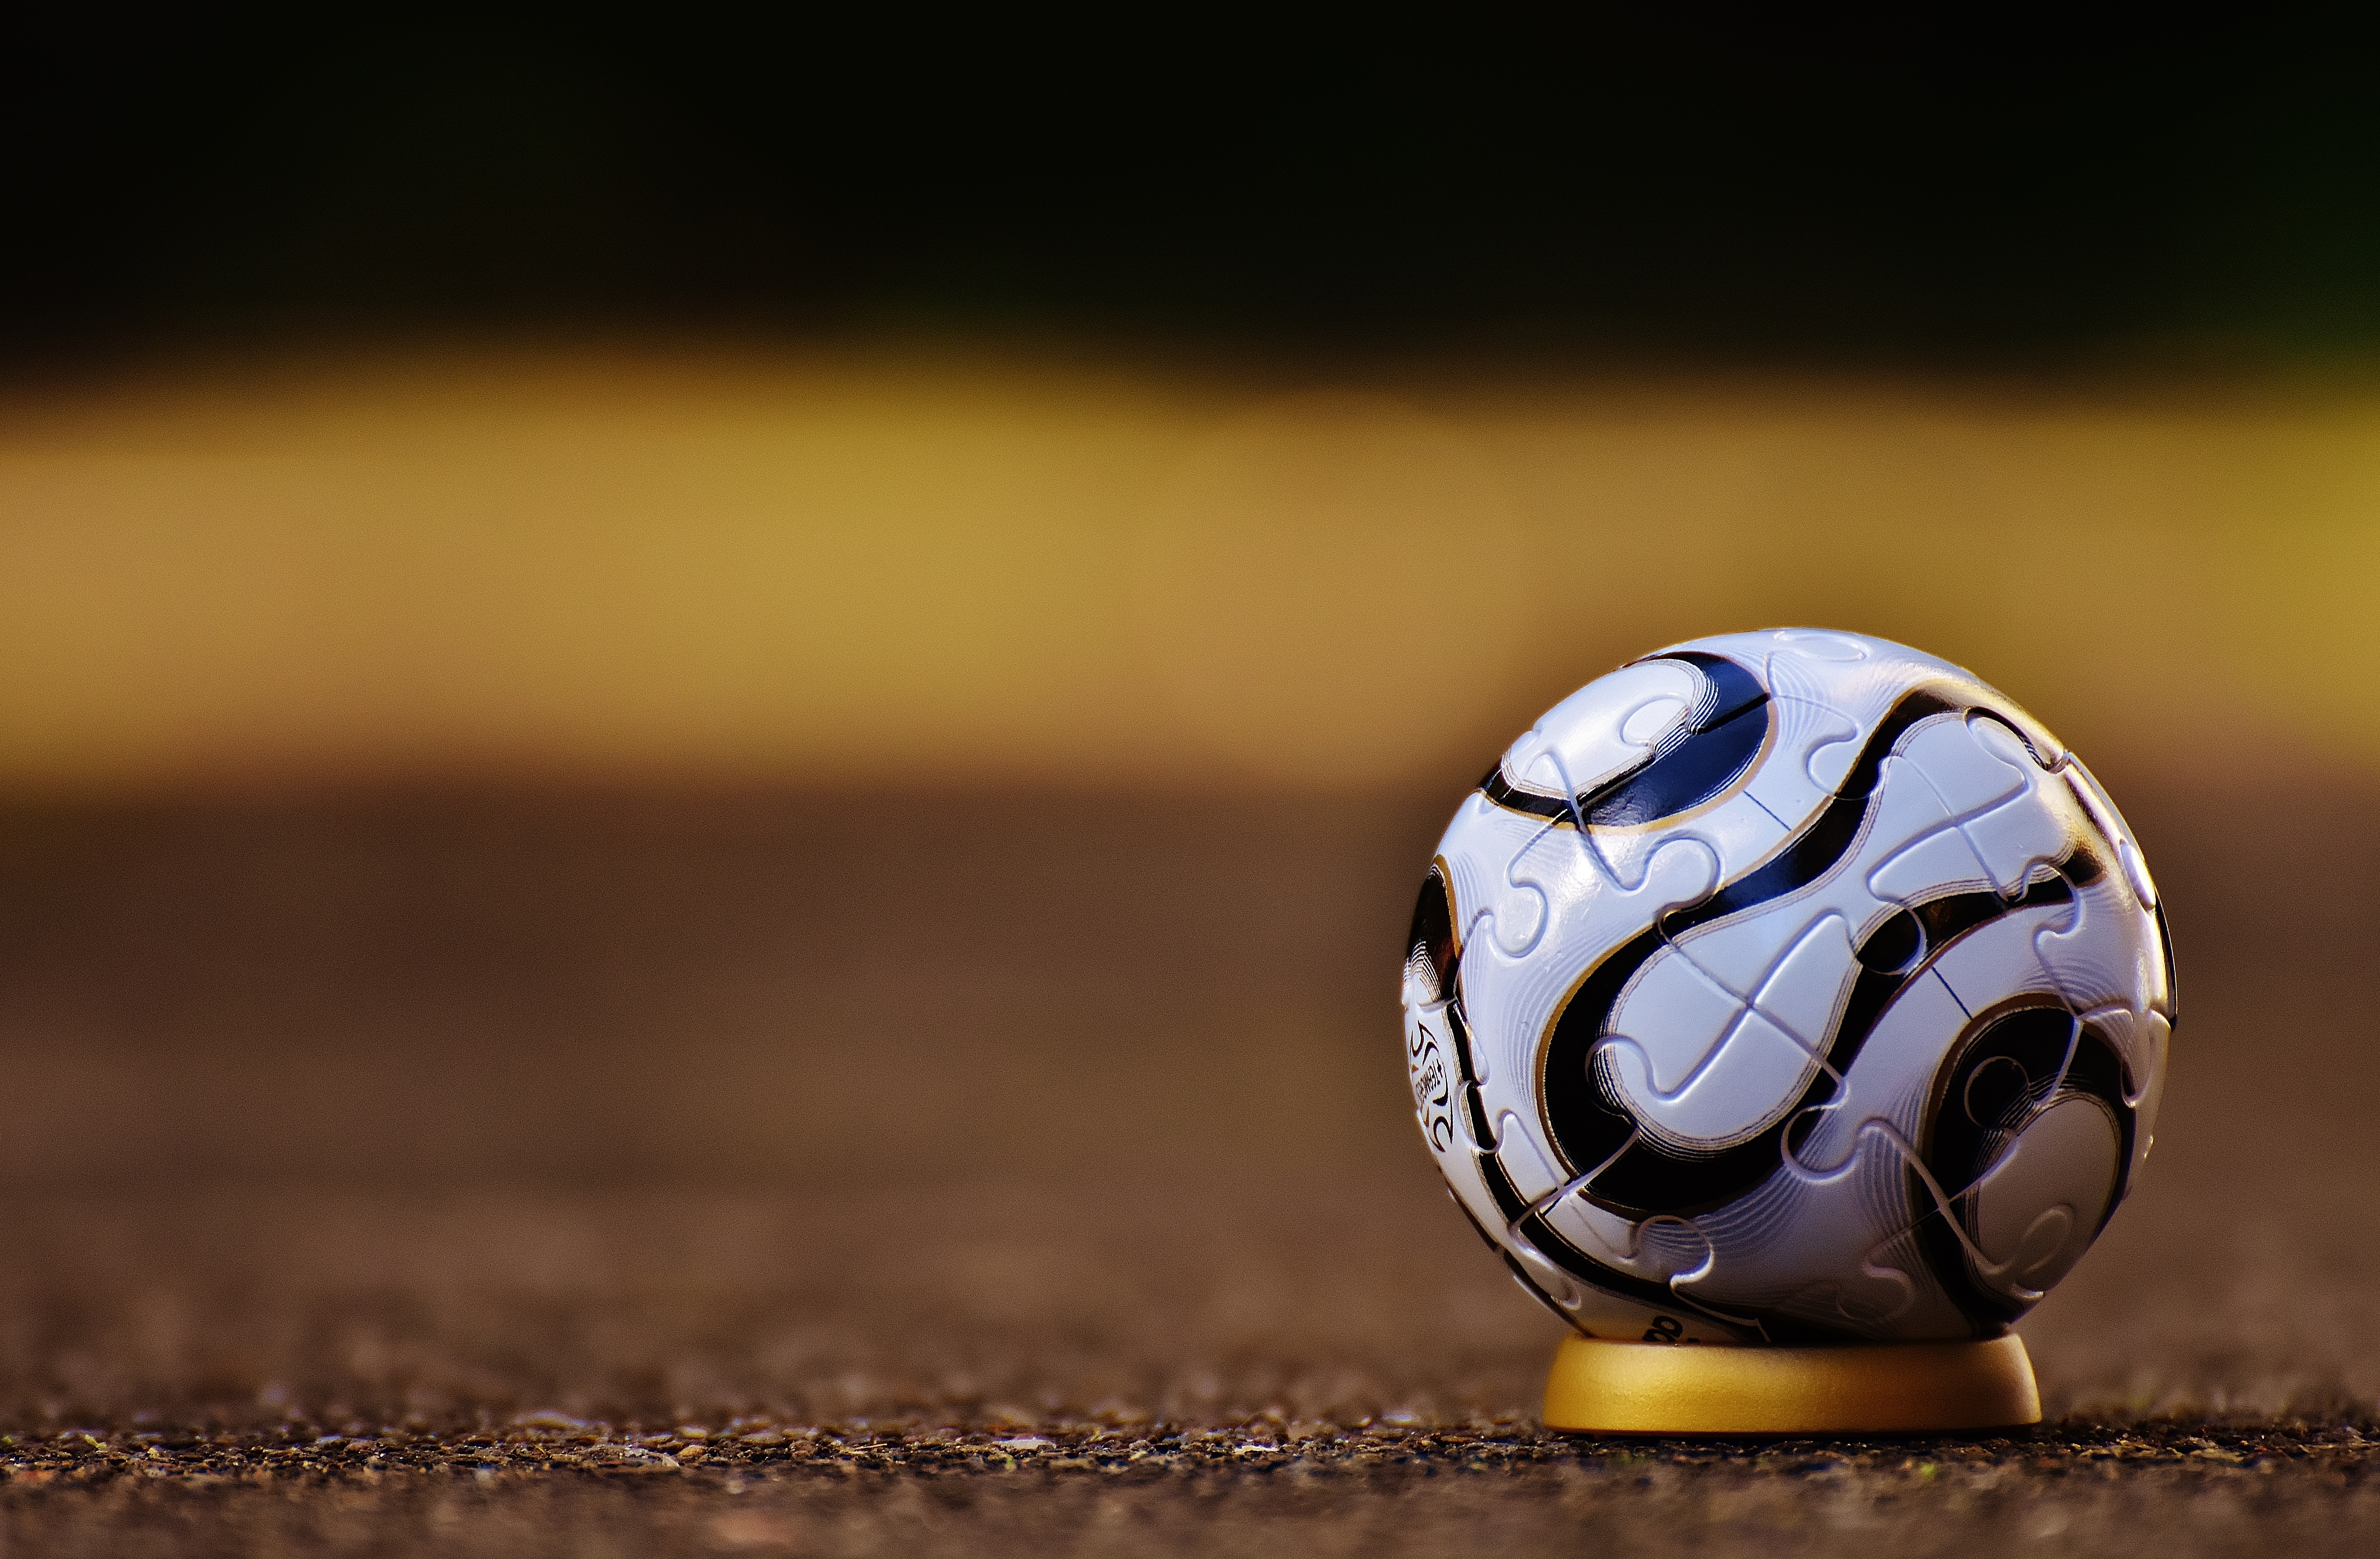
hand, photography, play, football, close up, stand, fun, ball, toys, puzzle, macro photography, puzzle ball, tricky, patience games, puzzle piece, computer wallpaper